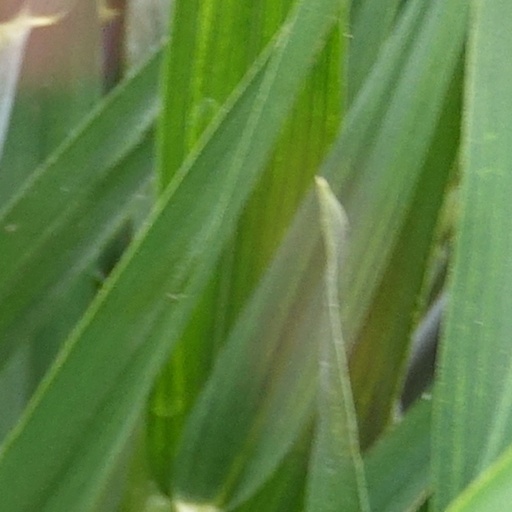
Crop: wheat